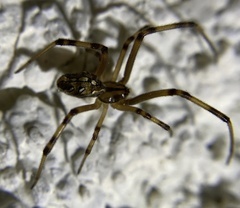
Species: Lactrodectus_hesperus